Ban Kao

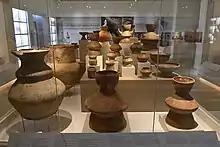
Pottery recovered at the Ban Kao site

Camp Ban Khao was a prisoner of war work camp during World War II on the Burma Railway. In January 1943, the first 700 British prisoners arrived, and were joined by 400 Dutch prisoners on 13 March 1943. The conditions in the camp were reasonable, and there was a shop selling bami, nasi and coffee. Until April 1943, there were no deaths reported from the camp.